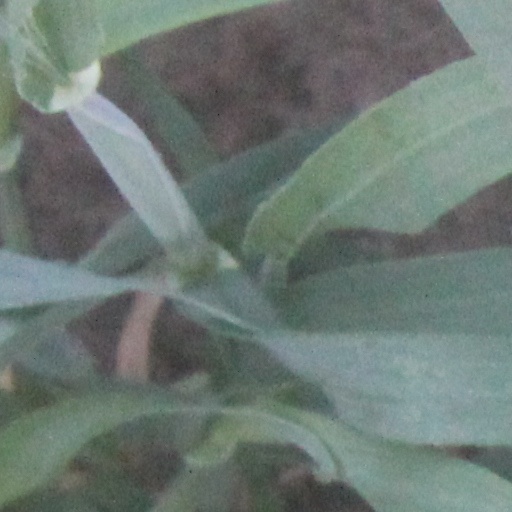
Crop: wheat